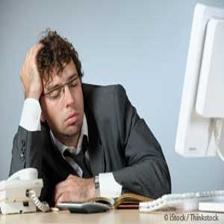
Image emotion (VAD): valence: -0.2, arousal: -0.6, dominance: -0.6
Candidate emotion words:
sad — valence: -0.55, arousal: -0.334, dominance: -0.702
grouchy — valence: -0.714, arousal: 0.416, dominance: -0.186
warm — valence: 0.52, arousal: -0.376, dominance: 0.17
offended — valence: -0.624, arousal: 0.38, dominance: -0.326
Best matching emotion: sad